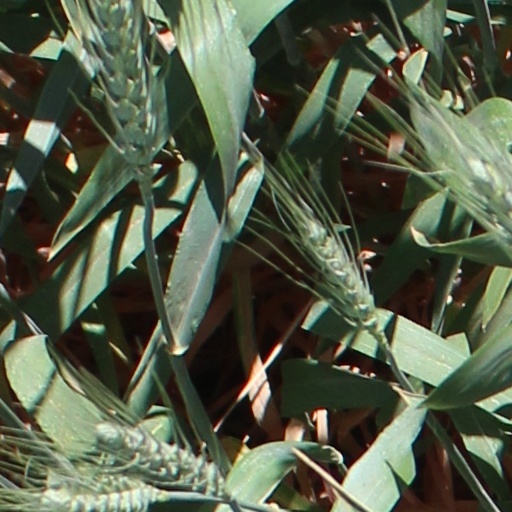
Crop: wheat